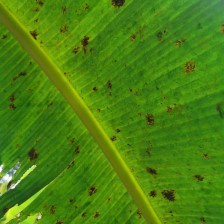
Label: pestalotiopsis